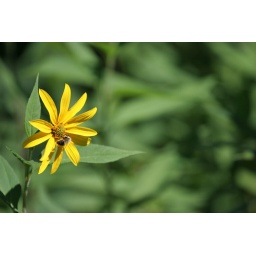
Bee lands on the flower down by the river in Waltham.